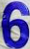
Number: 6